Classification Tree Method

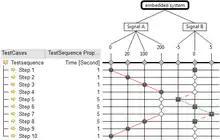
Classification Tree for Embedded System Example containing concrete values, concrete timing, (different) transitions and distinguish between States and Actions

The classification tree method first was intended for the design and specification of abstract test cases. With the classification tree method for embedded systems, test implementation can also be performed. Several additional features are integrated with the method: